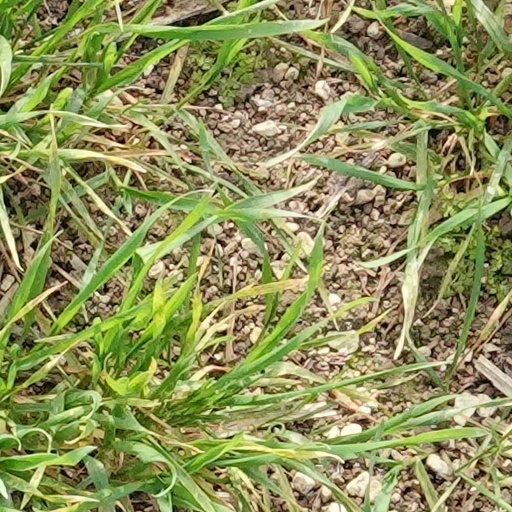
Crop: wheat